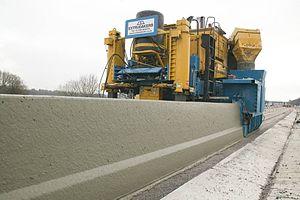
Une glissière de sécurité, parfois appelée « rail de sécurité » ou « garde-fou », est une barrière métallique, en béton, ou en bois, disposée le long d'une voie de circulation routière pour amoindrir la gravité des accidents, en évitant notamment les sorties de route.